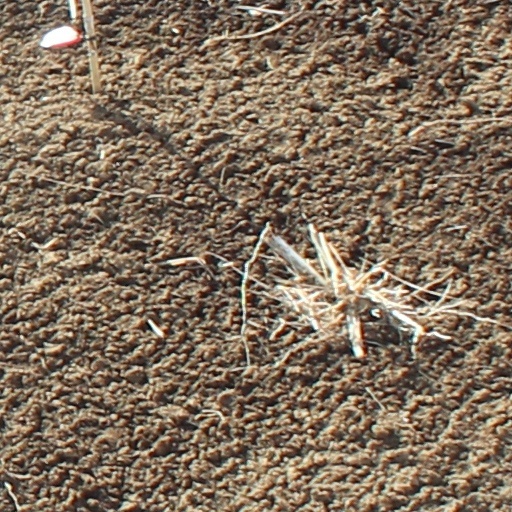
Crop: wheat